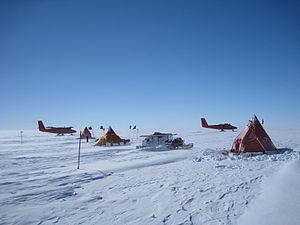
Le glacier de l'île du Pin, en anglais : Pine Island Glacier, est un glacier faisant partie de l'inlandsis Ouest-Antarctique en Antarctique, sur l'île du Pin.